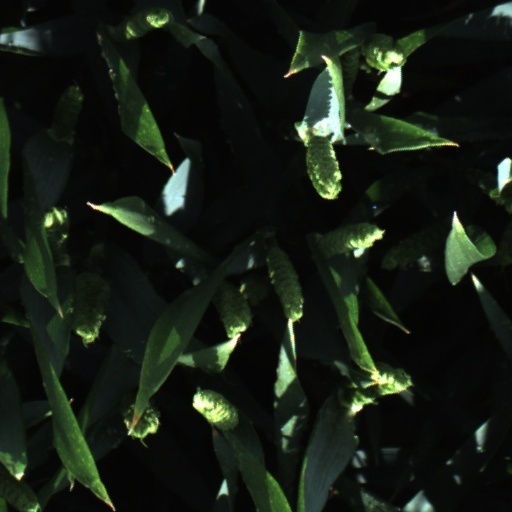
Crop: wheat